Blue Mountains (Niger)

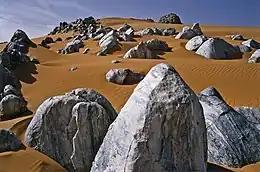
The "Montagnes Bleus" in the Aïr Massif.

The Blue Mountains (Tamasheq: Izouzaouene, Izouzaoenehe) are an outcrop off the northeastern section of the Aïr Massif in Niger, about 100 km ENE of the town of Iférouane and 30 km NE of the Tezerik oasis. Isolated from the main massif by dunes of the Erg Temet and a flat gravelly desert pavement plain, the rocky outcrop from the desert rises to a height of 924m, almost 300m over the surrounding topography. The area is in Aïr and Ténéré National Nature Reserve, which is a UNESCO World Heritage Site. The mountains themselves are also within the smaller Aïr and Ténéré Addax Sanctuary. They are characterised by cipollino marble outcroppings, which give the hills a bluish tint. Despite their relative remoteness, they became a tourist destination during the upsurge of desert tourism in the late 1990s and early 2000s.